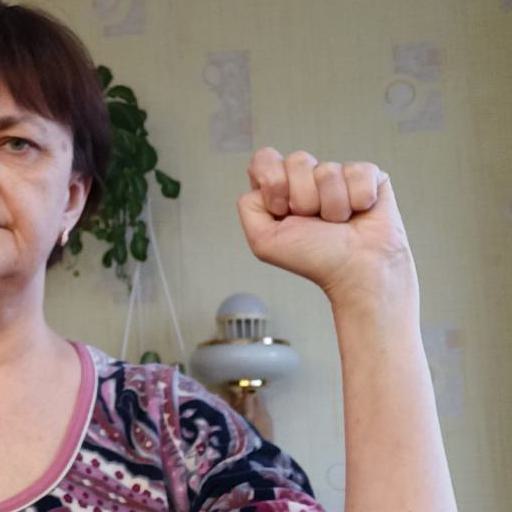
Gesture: fist